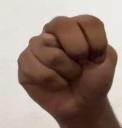
ASL sign: N